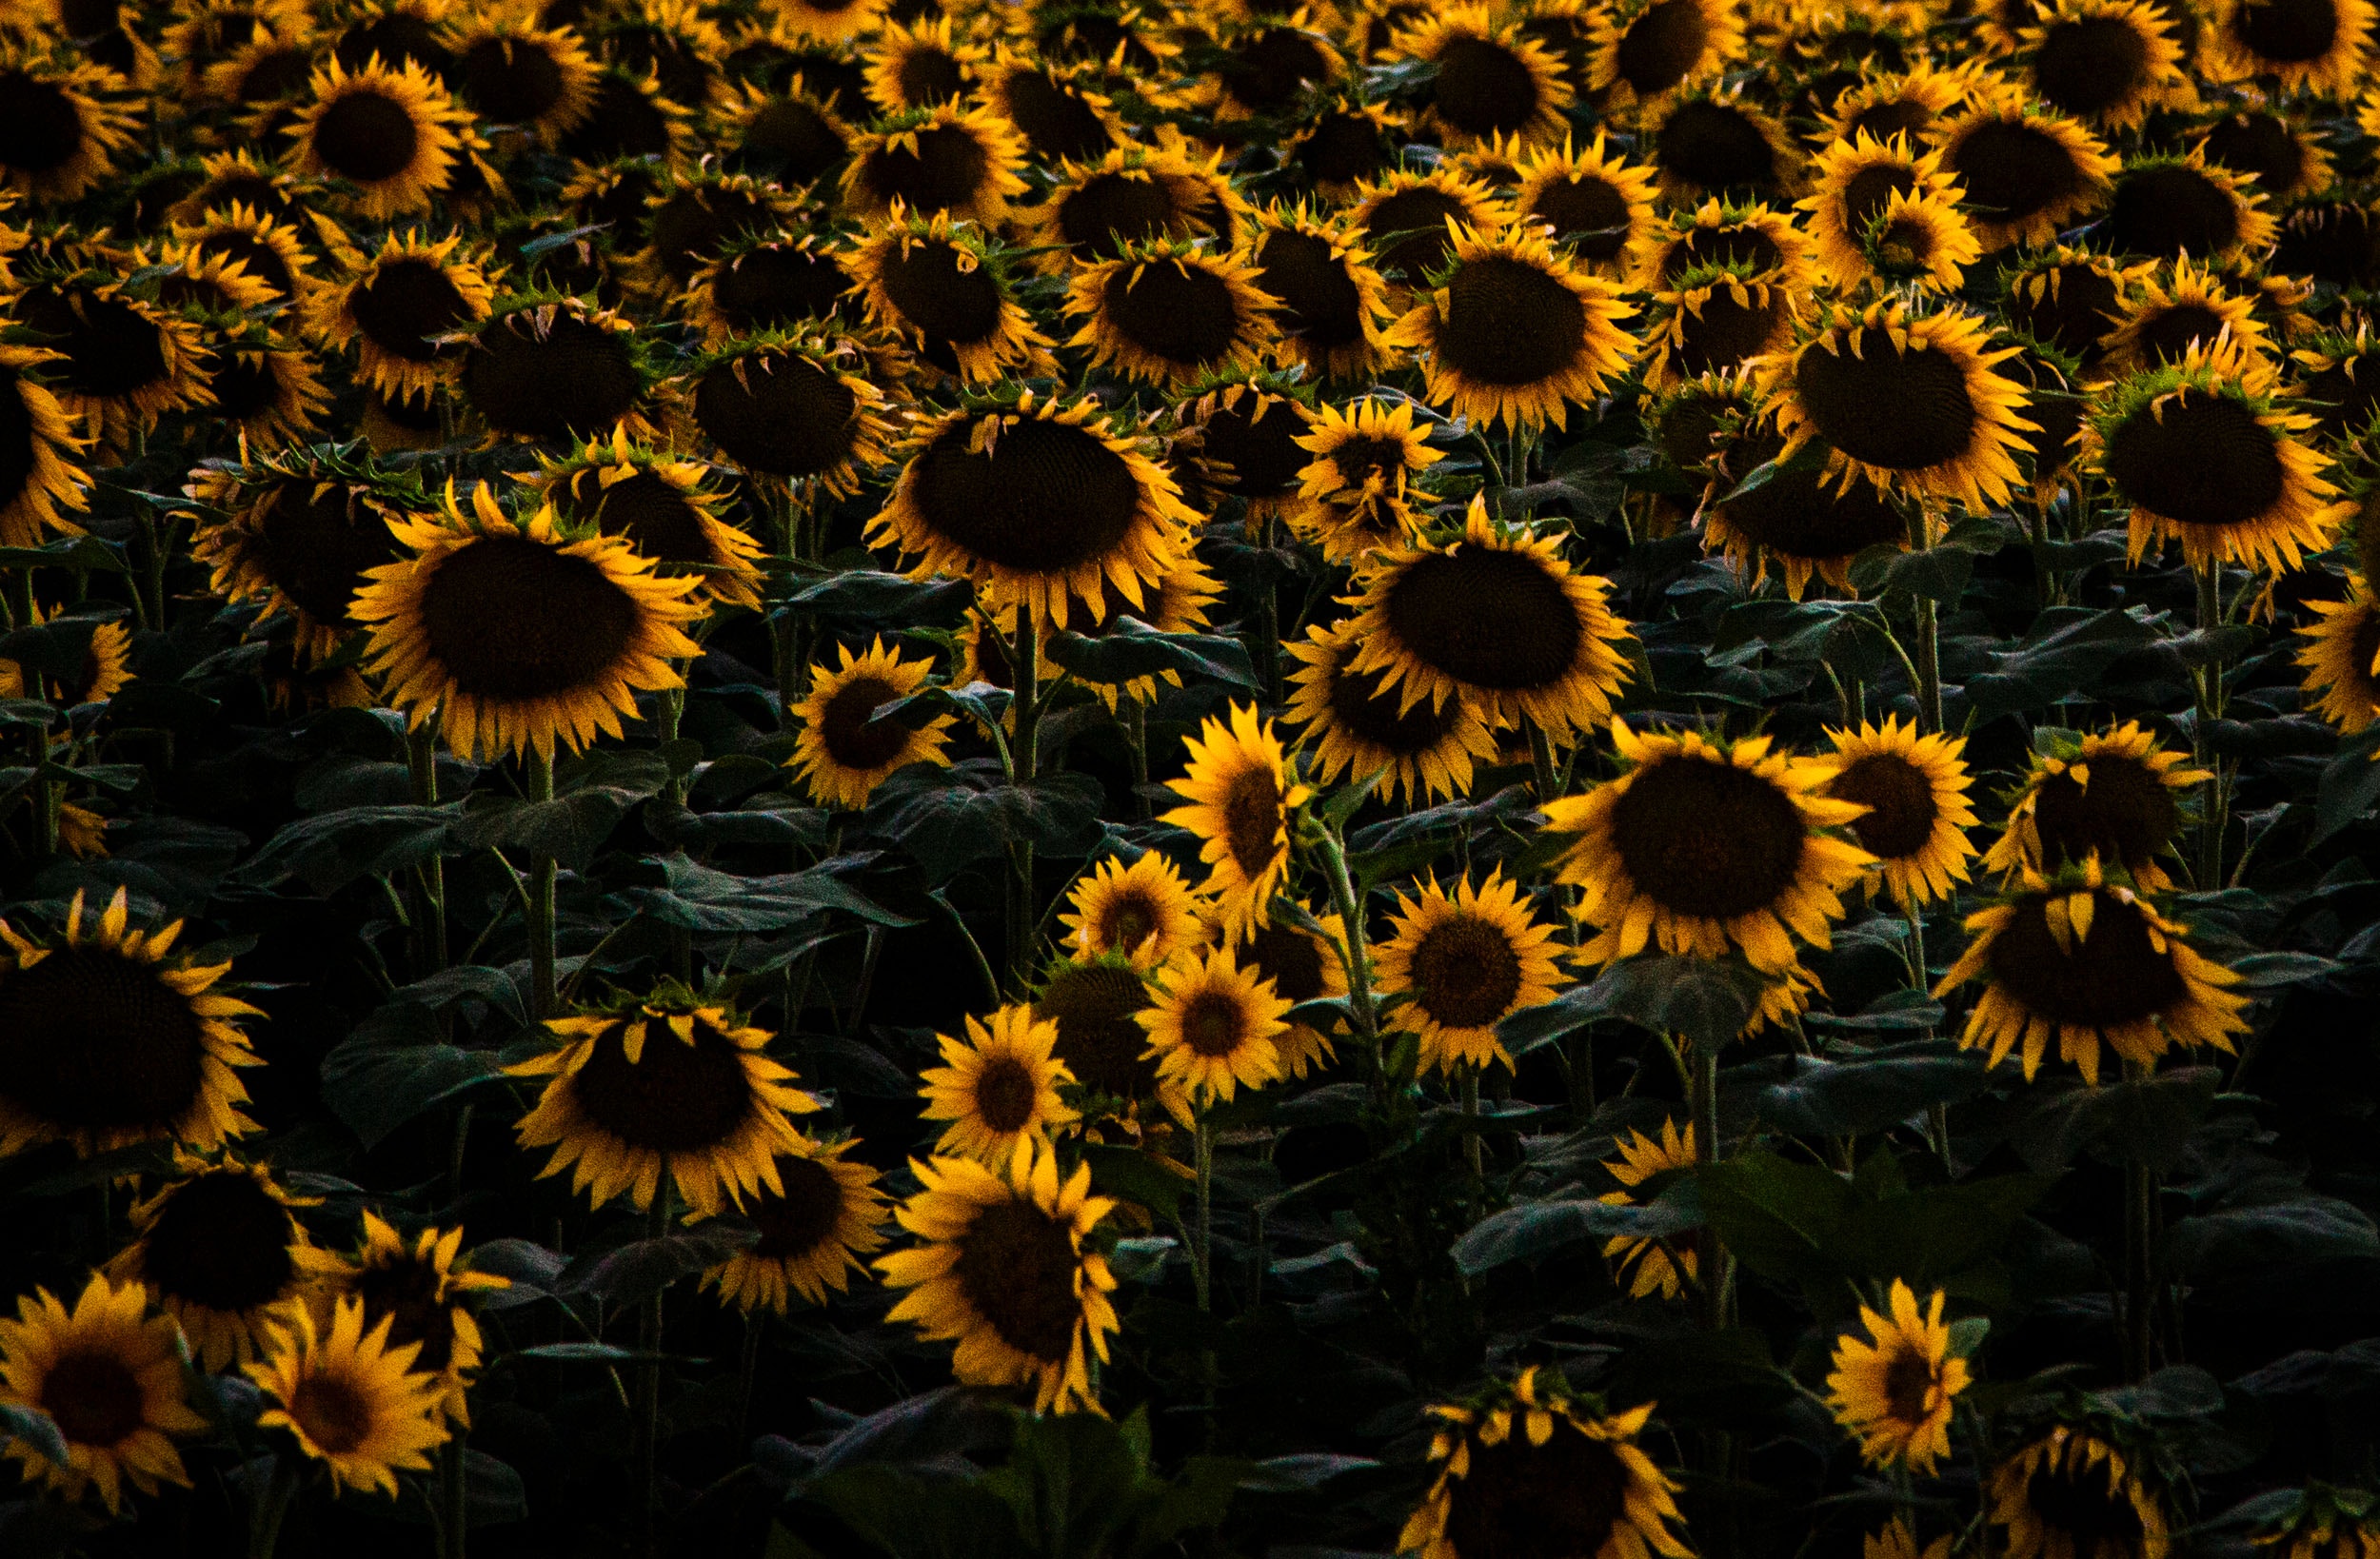
sunflower, flower, plant, yellow, sky, flowering plant, wildflower, pollen, black eyed susan, daisy family, petal, asterales, annual plant, coneflower, perennial plant